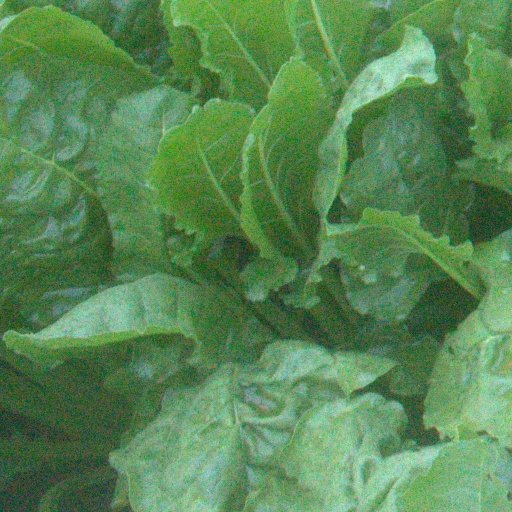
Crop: sugar beet